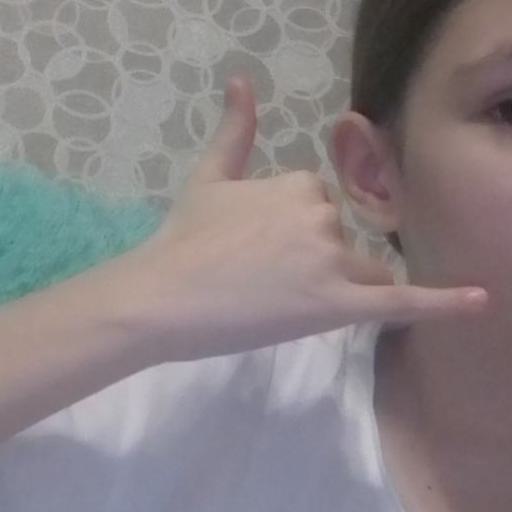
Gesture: call